Sainoj

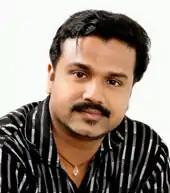

T. T. Sainoj (21 February 1977 – 22 November 2009) was an Indian singer from Piravom in the Ernakulam District of the state of Kerala.